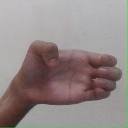
अक्षर: ख